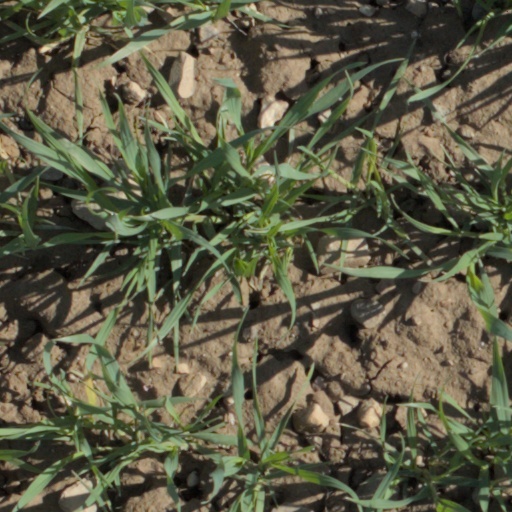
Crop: wheat